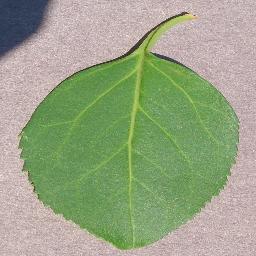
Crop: cherry
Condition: (including_sour)_healthy